India Jane Birley

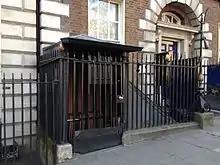
The entrance to Annabel's nightclub in 2015

Her father established the nightclub Annabel's in 1963 in Berkeley Square in London's Mayfair district. It was named for her mother. He subsequently opened the private members clubs Mark's Club in 1972, Harry's Bar, in 1979, the Bath & Racquets Club in 1989, and George in 2001. George was established by Robin and India Jane, who ran their father's clubs during his ill health.